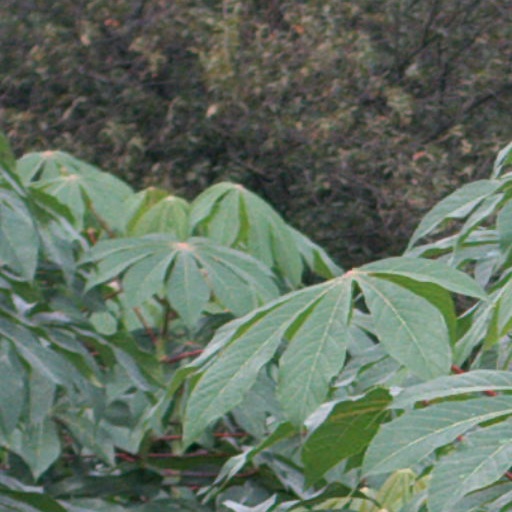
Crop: cassava